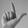
ASL letter: L